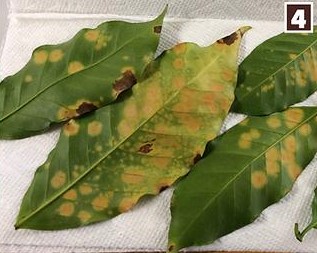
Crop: unknown
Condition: coffee_coffee_rust